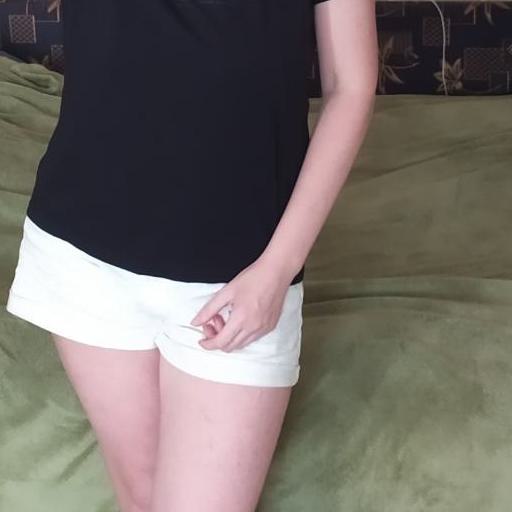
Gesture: no_gesture